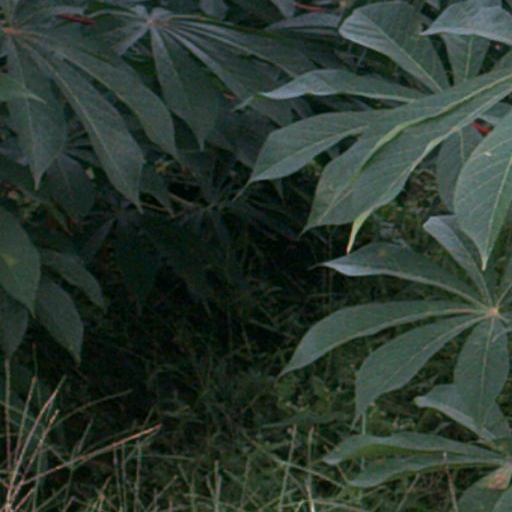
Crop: cassava